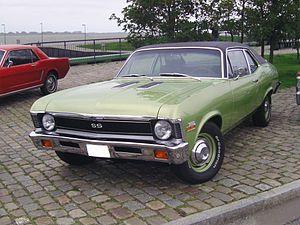
La Chevrolet Chevy II / Nova est une automobile fabriquée par Chevrolet et produite sur cinq générations de 1962 à 1979 puis de 1985 à 1988. La version Nova fut le meilleur modèle dans la gamme Chevy II jusqu'en 1968. La dénomination Chevy II fut abandonnée par la suite, Nova devenant la seule en 1969 avec la troisième génération. Construite sur la plate-forme X-body, la Nova fut remplacée par la Chevrolet Citation en 1979. Le nom Nova est revenu en 1985 jusqu'en 1988 désignant un modèle à traction avant basé sur la Toyota Sprinter.